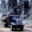
Label: truck